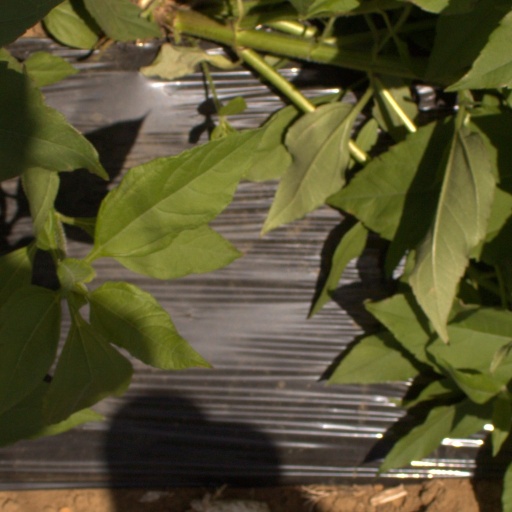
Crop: Jerusalem artichoke